Lorenz Grabovac

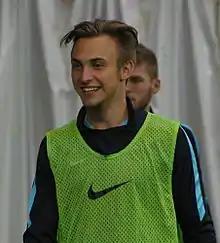
Grabovac with Liefering in 2015

Lorenz Grabovac (born 25 July 1997) is an Austrian football player. He plays for First Vienna FC.